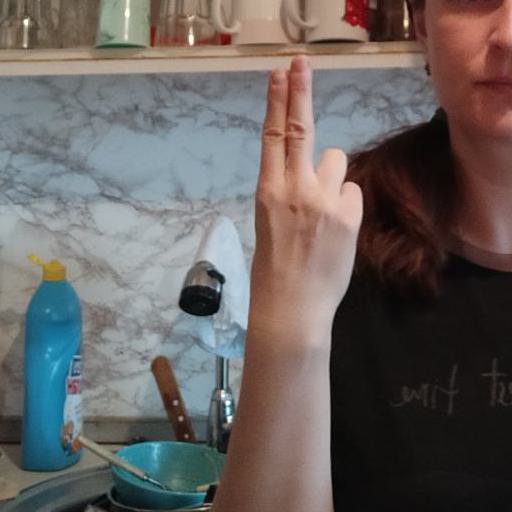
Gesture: two_up_inverted